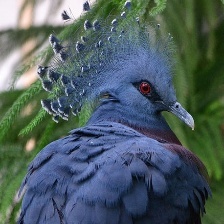
Species: VICTORIA CROWNED PIGEON
Scientific name: GOURA VICTORIA